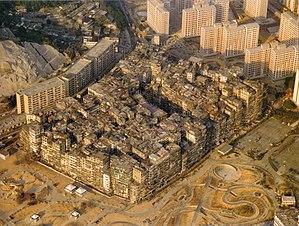
La citadelle de Kowloon, dans la péninsule de Kowloon, était une enclave chinoise au milieu de la colonie de Hong Kong, jusqu'à sa démolition au début des années 1990. Un parc lui a succédé. Le lieu était célèbre pour sa densité exceptionnelle de population et du bâti, qui laissait à peine pénétrer la lumière.